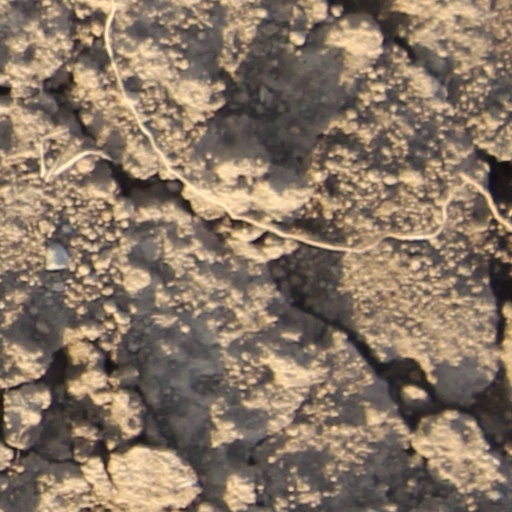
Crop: wheat